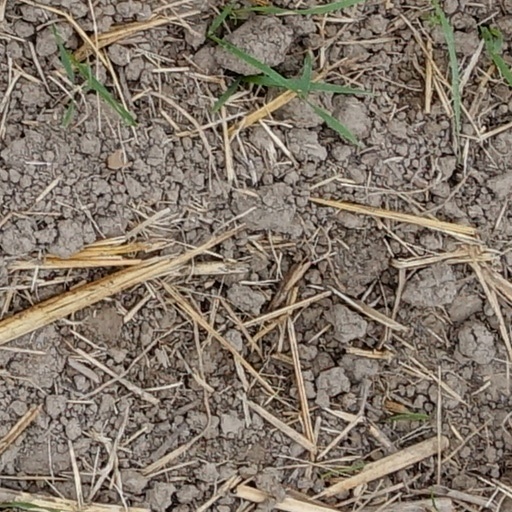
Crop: wheat